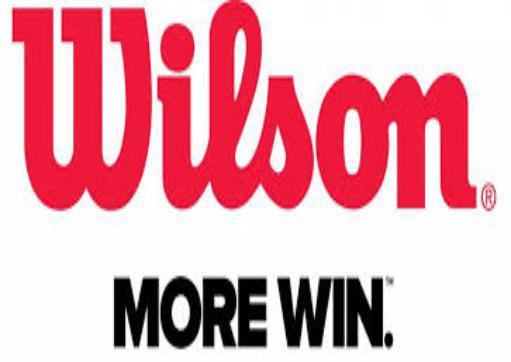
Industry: Sports